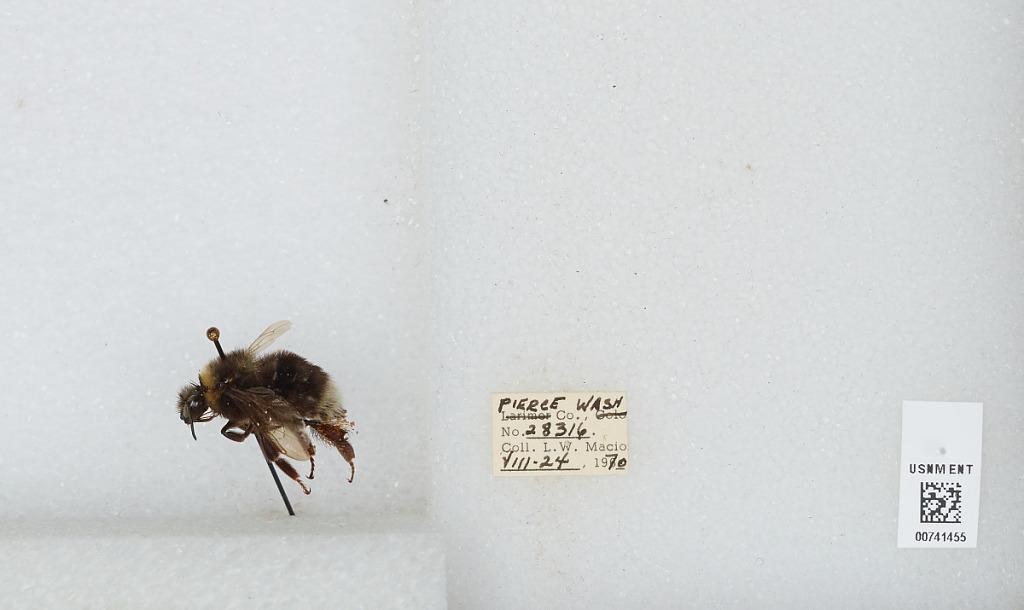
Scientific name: Bombus (Bombus) occidentalis Greene
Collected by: L. Macior
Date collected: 1970-8-24
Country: United States
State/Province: Washington
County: Pierce
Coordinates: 47.05, -122.12